Sylvia Salvesen

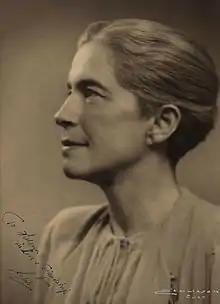
Salvesen in 1947

Sylvia Salvesen (25 January 1890 – 19 June 1973) was a member of the high society in Norway, and a resistance pioneer during World War II. She was arrested and sent to the Ravensbrück concentration camp in Germany. She witnessed at the Hamburg Ravensbrück Trials in 1946, and wrote a memoir book documenting her wartime experiences.